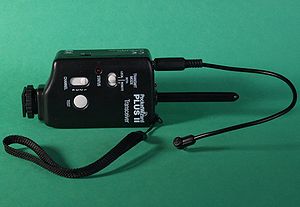
Strobist / Strobist teknologi
Eksempel på enhed til udløsning af blitz
Pocket wizard radoudløser til blitz.
En Strobist er en fotograf som er dedikeret til speciel og kreativ flash-fotografering.